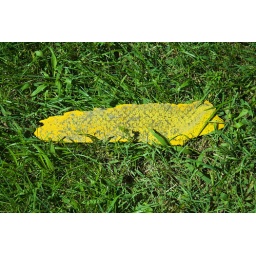
again a piece of road that has been swept away by water